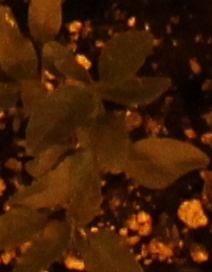
Label: Waterhemp